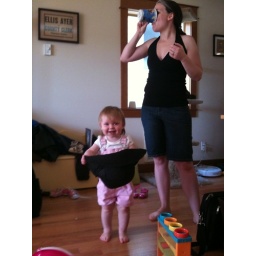
Beware the man in the black hat